The Cambridge History of Islam

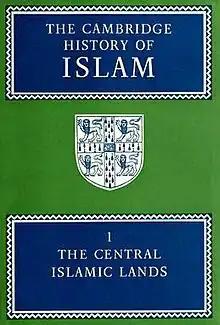
Volume I of "The Cambridge History of Islam"

The Cambridge History of Islam is a two volume history of Islam published by Cambridge University Press in 1970 and edited by Peter Holt, Ann K.S. Lambton, and Bernard Lewis. It was reprinted in 1977 with amendments and each volume divided into two for ease of use. It was replaced by the six-volume "New Cambridge History of Islam" in 2010.